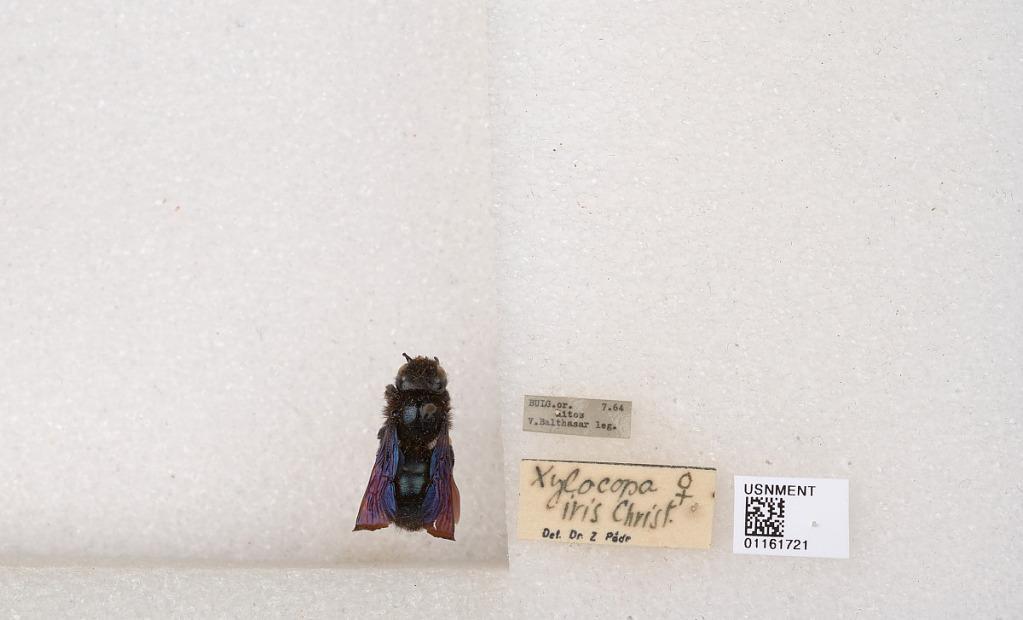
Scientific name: Xylocopa (Copoxyla) iris (Christ)
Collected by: V. Balthasar
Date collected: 1946-7-1
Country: Bulgaria
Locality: [Illegible]itos
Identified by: Podr